Caribbean monk seal

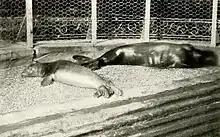
Two young individuals in New York Aquarium, 1910

Caribbean monk seals had a long pupping season, which is typical for pinnipeds living in subtropical and tropical habitats. In Mexico, breeding season peaked in early December. Like other monk seals, this species had four retractable nipples for suckling their young. Newborn pups were probably about in length and weighed and reportedly had a sleek, black lanugo coat when born. It is believed this animal's average lifespan was approximately twenty years.